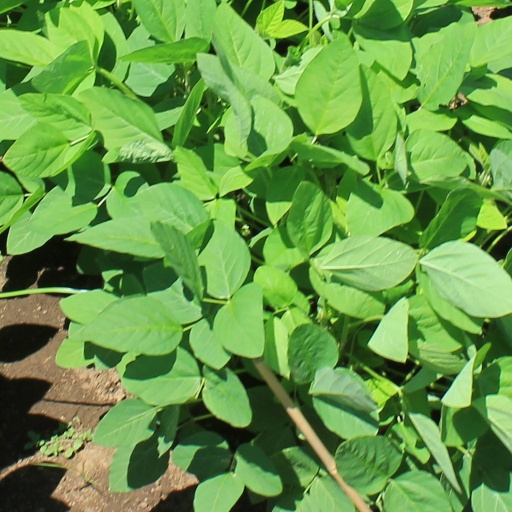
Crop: soybean